Adamowicz brothers

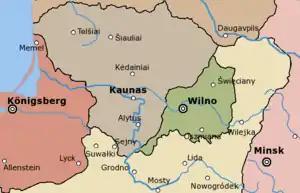
During the Interwar Period, Olkowicze and Krajsk was on the opposite sides of the Polish-Soviet border.

The brothers bought a long-distance plane, the Bellanca J-300, registration NR797W, c/n 3003, for US$22,000. In addition to the standard 1627l fuel tanks, it was fitted with an additional 440-gallon tank, and extra emergency fuel in cans. The plane had a Polish national White Eagle and the name "City of Warsaw" painted on the fuselage.